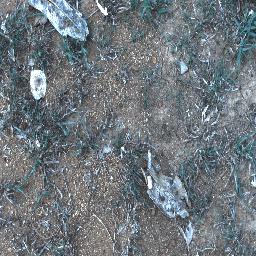
Label: negative